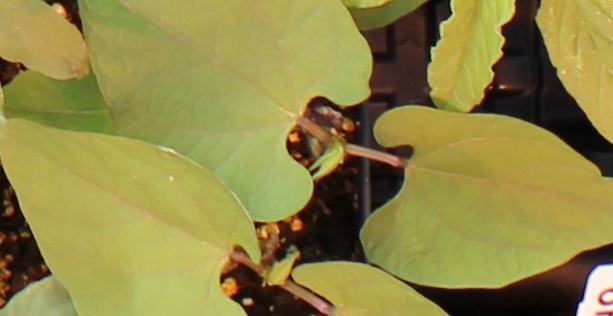
Label: Blackbean